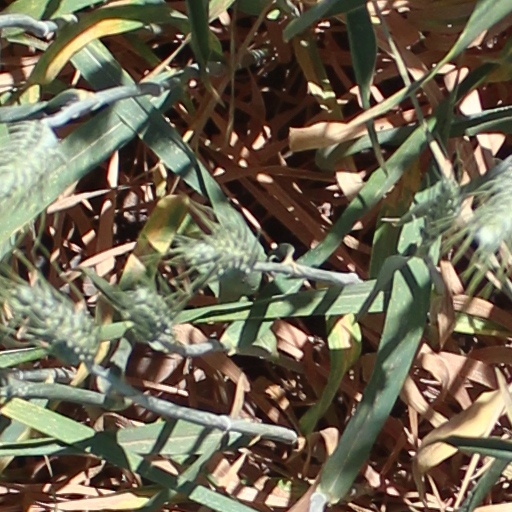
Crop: wheat